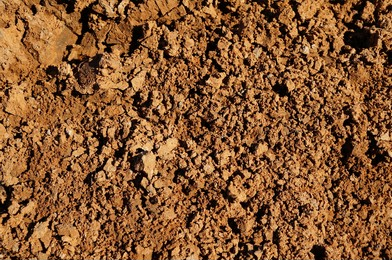
Soil type: Clay soil